Mónico Sánchez Moreno

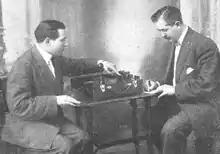
Mónico Sánchez Moreno demonstrating his portable x-ray machine to a doctor

Mónico Sánchez Moreno (4 May 1880 – 6 November 1961) was a Spanish electrical engineer, inventor and industrialist, an early developer of high frequency electrical conduction equipment, wireless telephony, radiology, electrotherapy, and the first portable x-ray machine in 1909.